Thomas Magnay

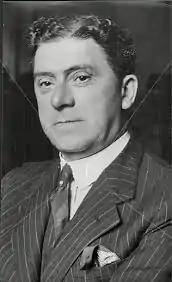
Thomas Magnay

Thomas Magnay (14 September 1876 – 3 November 1949) was a Liberal Party politician in the United Kingdom, who joined the breakaway Liberal National faction and served as a member of parliament (MP) from 1931 to 1945.